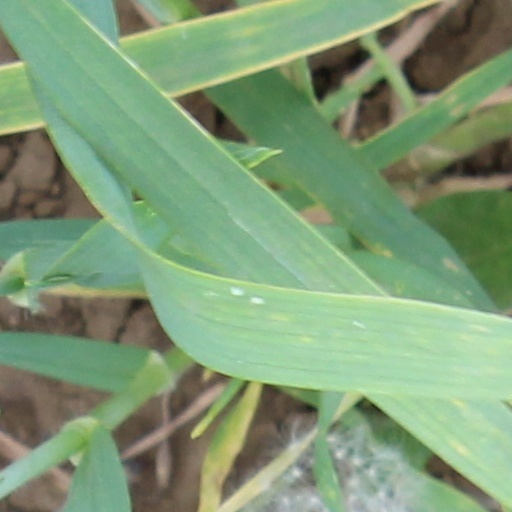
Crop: wheat